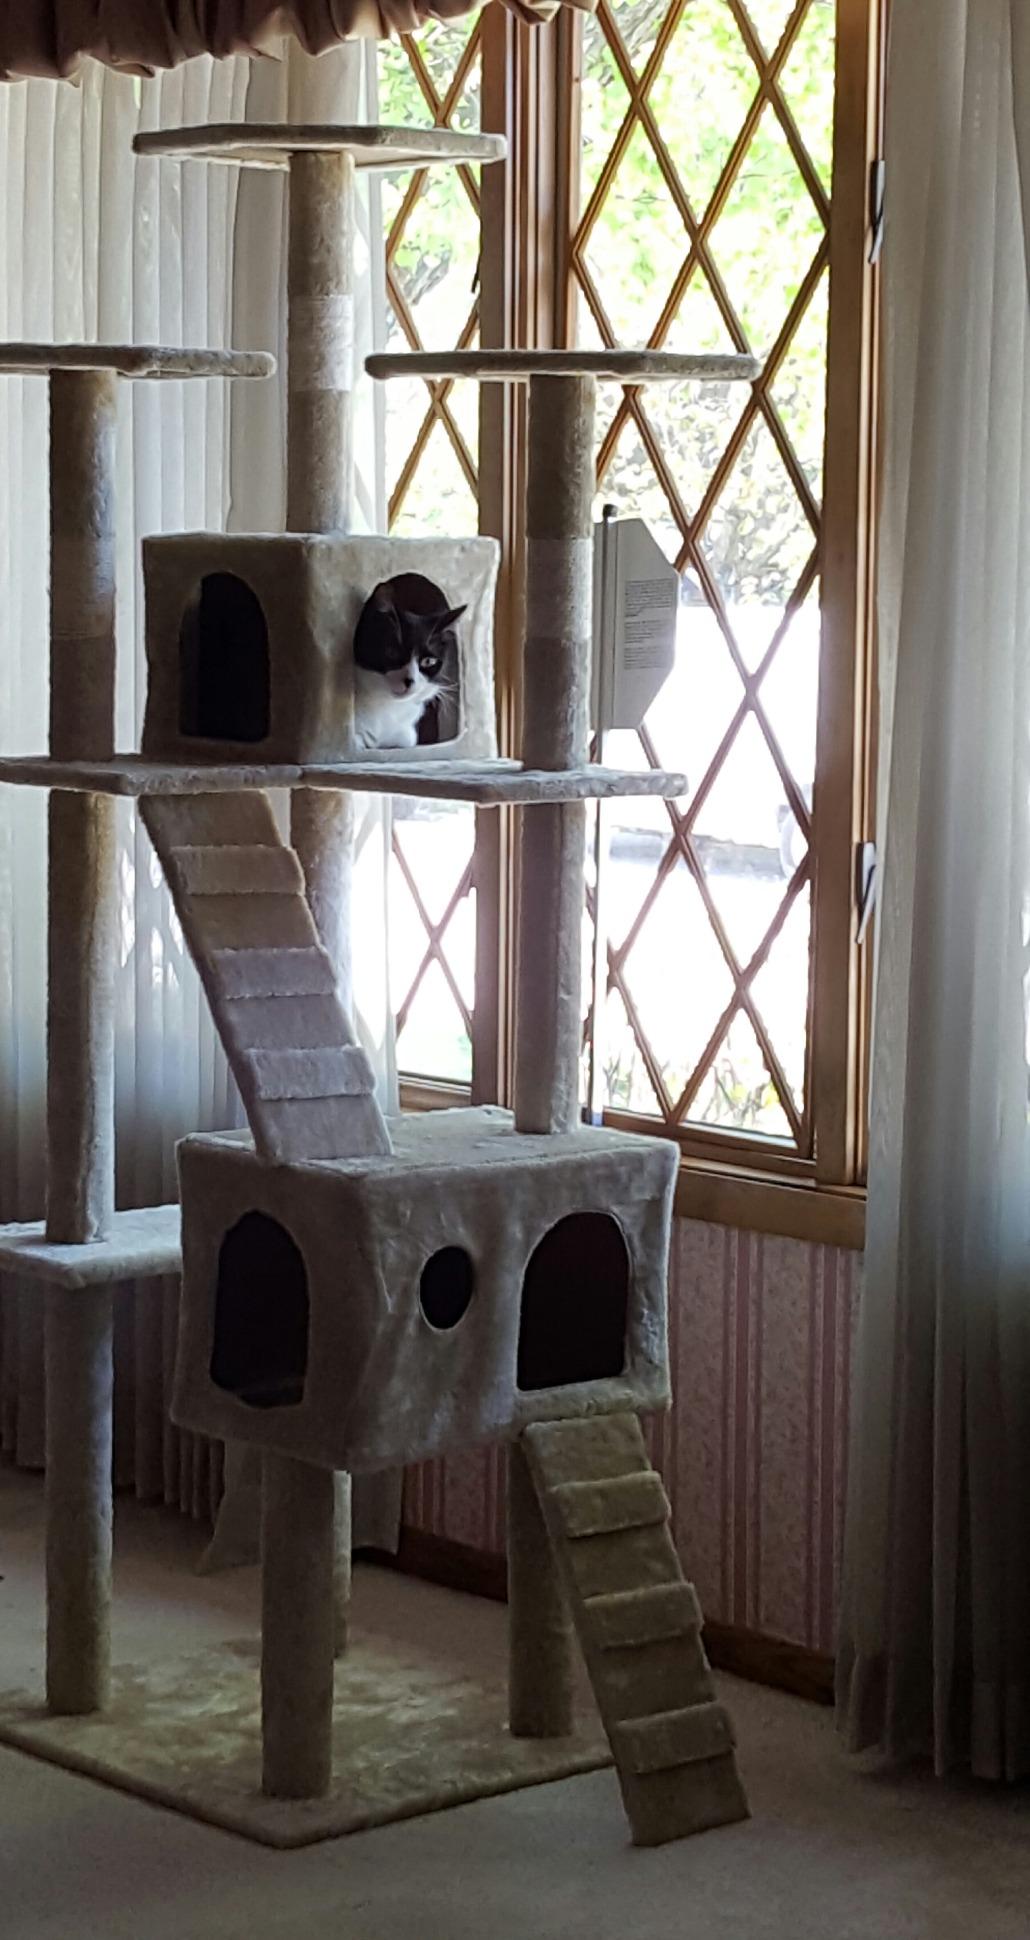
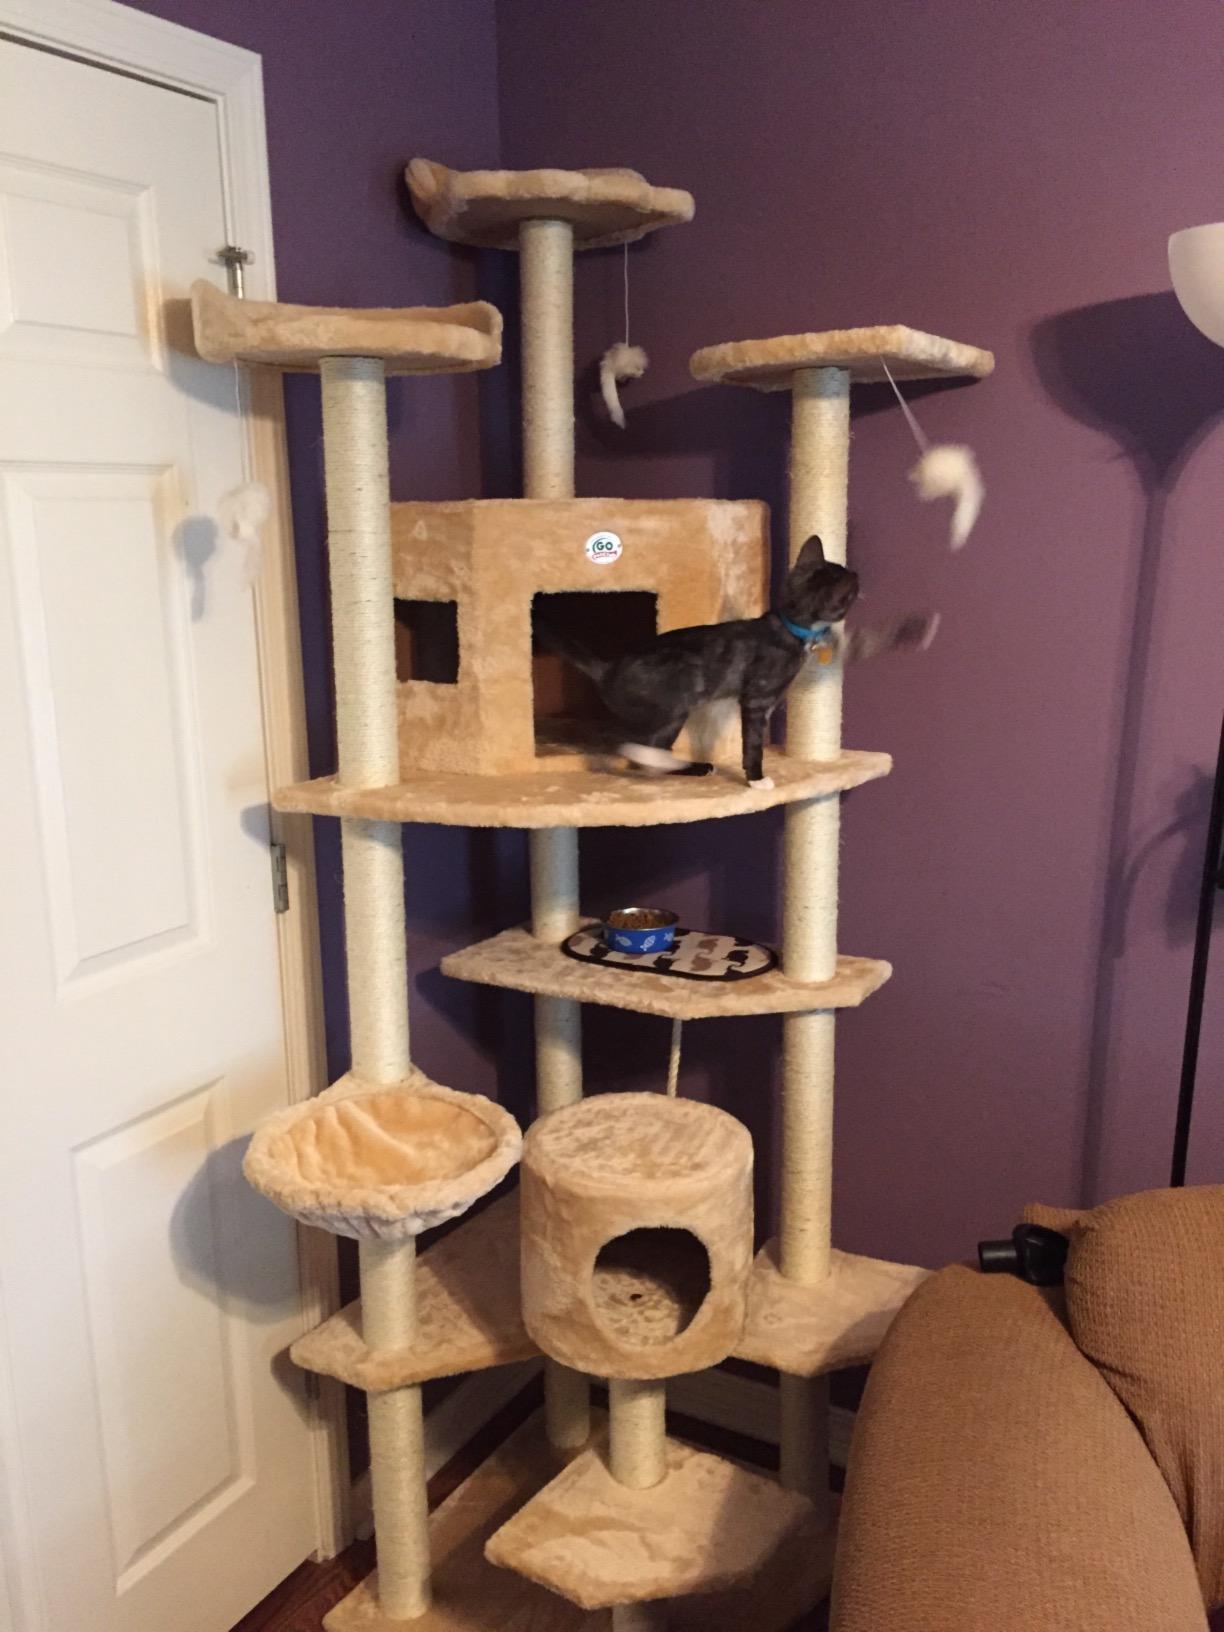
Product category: items_cat tree
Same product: no